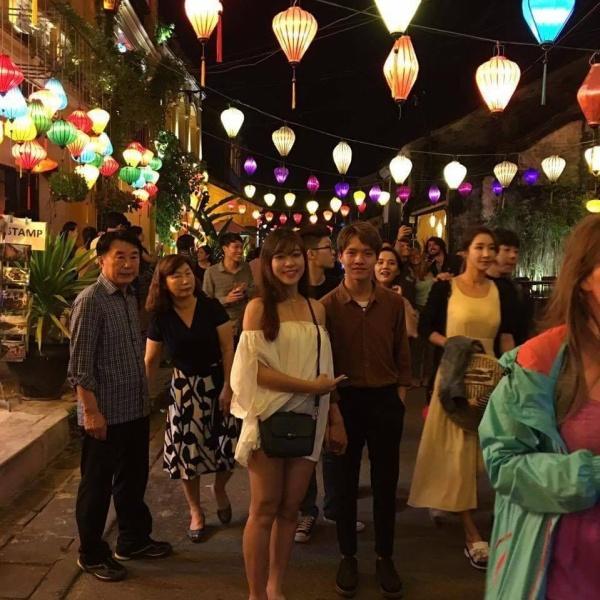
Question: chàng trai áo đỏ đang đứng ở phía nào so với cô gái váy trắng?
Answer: chàng trai đứng bên trái cô gái